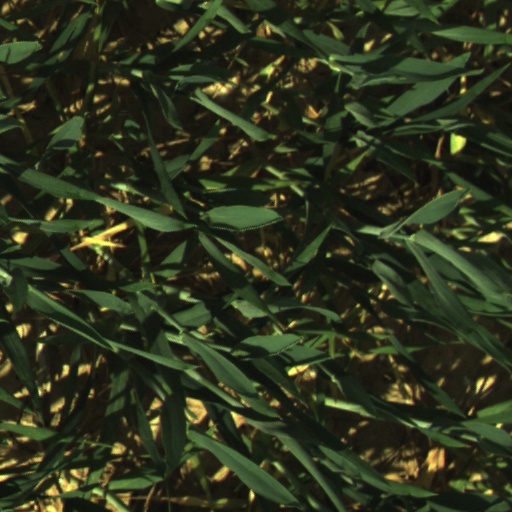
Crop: wheat